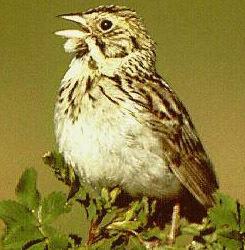
A photo of a baird sparrow